Marine Air Control Group 28

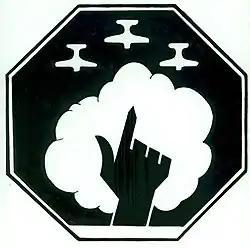
Insignia of the 1st Marine Air Warning Group from World War II.

The "1st Marine Air Warning Group" was commissioned at MCAS Cherry Point, North Carolina as part of the 3rd Marine Aircraft Wing on 1 July 1943. The aforementioned and newly promoted Colonel Walter Bayler was the group's first commanding officer. 1st MAWG's mission was to form and train Air Warning Squadrons capable of providing expeditionary air defense during amphibious operations. On 1 April 1944, the group was reassigned to the 9th Marine Aircraft Wing which took over at MCAS Cherry Point after the departure of 3d MAW. Once units were formed and had conducted initial training together as a unit on the east coast they were then shipped to the west coast for follow on training before departing for the Pacific. During World War II, 1st MAWG oversaw the formation and training of 18 air warning squadrons. On 1 August 1946 the group was again re-designated as "Marine Air Control Group-1" (MACG-1). MACG-1 was decommissioned on 1 August 1955.